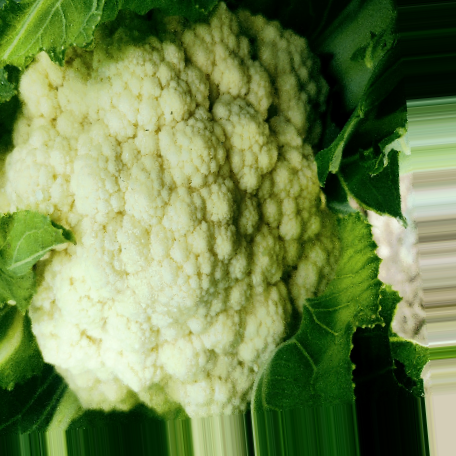
Label: Disease Free